Kerala

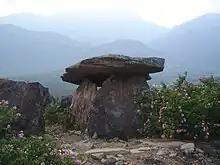
A dolmen erected by Neolithic people in Marayur

A substantial portion of present-day Kerala is believed to have been submerged under the sea in ancient times. The discovery of marine fossils near Changanassery supports this hypothesis. Prehistoric archaeological discoveries in Kerala include Neolithic-era dolmens in the Marayur region of the Idukki district, locally known as "muniyara"from "muni" (hermit or sage) and "ara" (dolmen). Rock engravings in the Edakkal caves in Wayanad date back to the Neolithic period, around 6000 BCE. Archaeological studies have identified Mesolithic, Neolithic and Megalithic sites throughout the region. These findings indicate that the development of early Kerala society and culture began in the Paleolithic Age and progressed through the Mesolithic, Neolithic and Megalithic periods. Foreign cultural interactions also played a role in shaping this development; some historians suggest possible connections with the Indus Valley Civilisation during the late Bronze Age and early Iron Age.